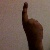
The image shows a hand gesture representing the number 1 in Indian Sign Language.